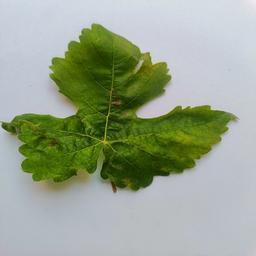
Label: Powdery Mildew